Poetry

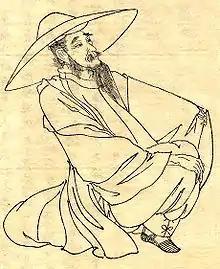
Kakinomoto no Hitomaro

"Shi" Is the main type of Classical Chinese poetry. Within this form of poetry the most important variations are "folk song" styled verse ("yuefu"), "old style" verse ("gushi"), "modern style" verse ("jintishi"). In all cases, rhyming is obligatory. The Yuefu is a folk ballad or a poem written in the folk ballad style, and the number of lines and the length of the lines could be irregular. For the other variations of "shi" poetry, generally either a four line (quatrain, or "jueju") or else an eight-line poem is normal; either way with the even numbered lines rhyming. The line length is scanned by an according number of characters (according to the convention that one character equals one syllable), and are predominantly either five or seven characters long, with a caesura before the final three syllables. The lines are generally end-stopped, considered as a series of couplets, and exhibit verbal parallelism as a key poetic device. The "old style" verse ("Gushi") is less formally strict than the "jintishi", or regulated verse, which, despite the name "new style" verse actually had its theoretical basis laid as far back as Shen Yue (441–513 CE), although not considered to have reached its full development until the time of Chen Zi'ang (661–702 CE). A good example of a poet known for his "Gushi" poems is Li Bai (701–762 CE). Among its other rules, the jintishi rules regulate the tonal variations within a poem, including the use of set patterns of the four tones of Middle Chinese. The basic form of jintishi (sushi) has eight lines in four couplets, with parallelism between the lines in the second and third couplets. The couplets with parallel lines contain contrasting content but an identical grammatical relationship between words. Jintishi often have a rich poetic diction, full of allusion, and can have a wide range of subject, including history and politics. One of the masters of the form was Du Fu (712–770 CE), who wrote during the Tang Dynasty (8th century).